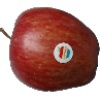
Label: Apple Red 1